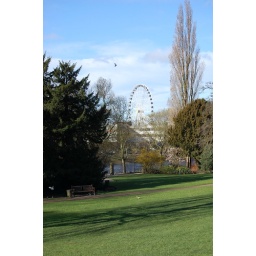
the wheel against the york blue sky